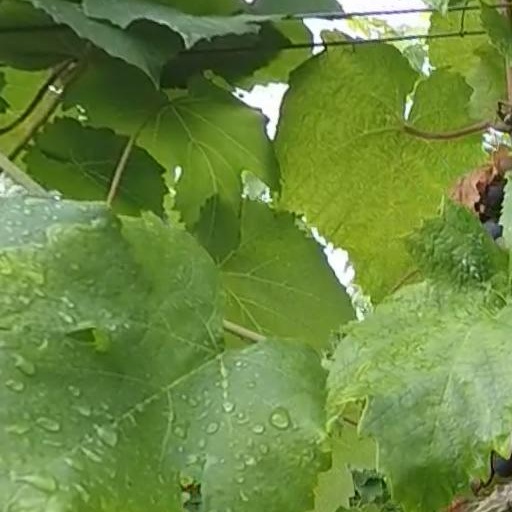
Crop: grape